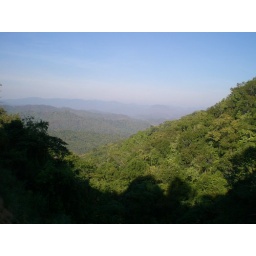
The view over the mountains during our hill tribe trek, north of Chiang Mai.